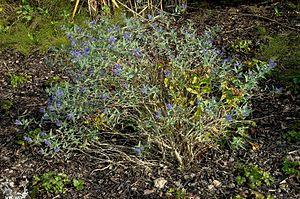
Caryoptéris de Clandon, barbe bleue